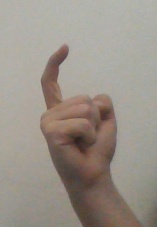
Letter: ra